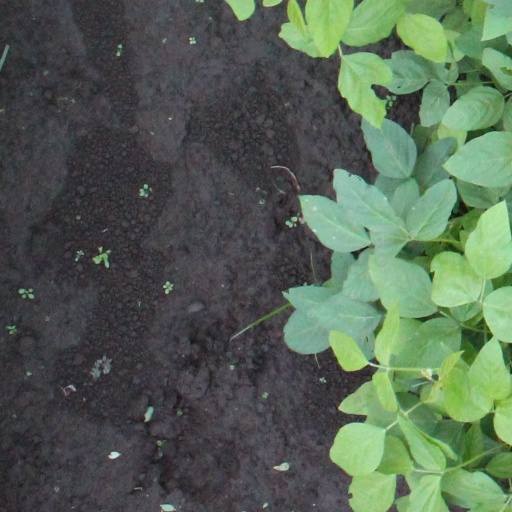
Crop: soybean